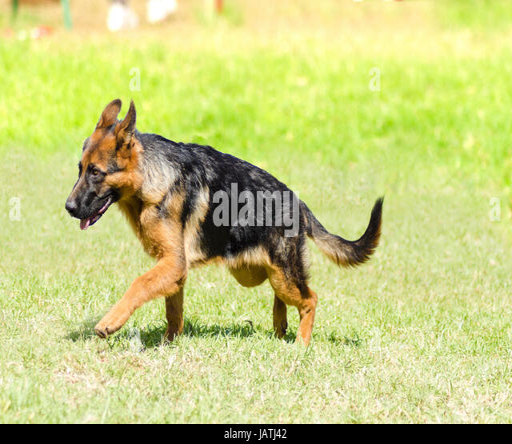
a young , beautiful , black and tan puppy walking on the grass while looking happy and playful